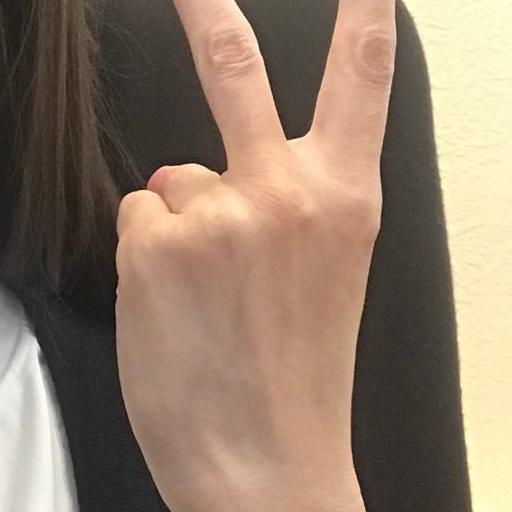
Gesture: peace_inverted